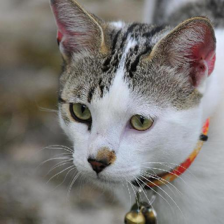
Label: animals